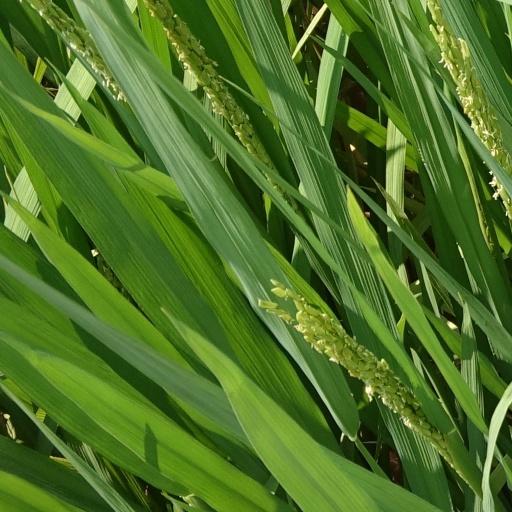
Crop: rice